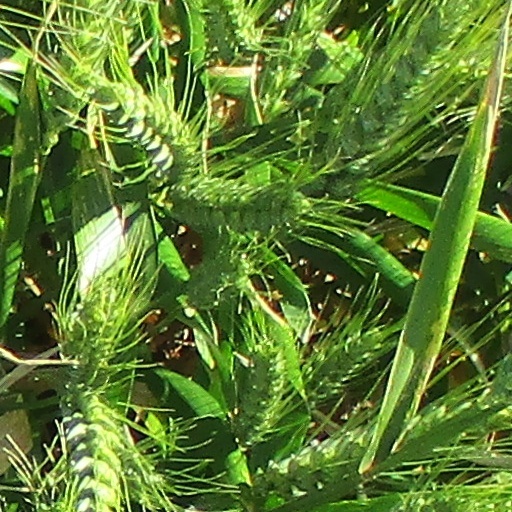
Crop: wheat